Jean de Launoy

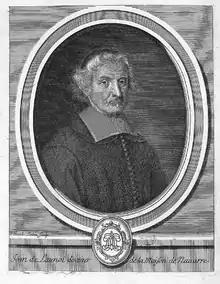

Jean de Launoy (Joannes Launoius) (21 December 1603 – 10 March 1678) was a French historian. Known as "le dénicheur des saints", he was a critical historiographer. He was on the sceptical side over the supposed papal bull "Sacratissimo uti culmine" (see Sabbatine Privilege). In papal politics he was a Gallican, in theology a Jansenist.